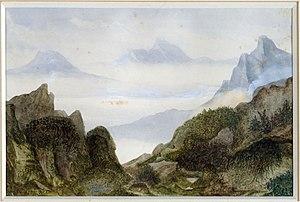
George Sand [ ʒɔʁʒ sɑ̃ːd], pseudonyme d'Amantine Aurore Lucile Dupin, par mariage baronne Dudevant, est une romancière, dramaturge, épistolière, critique littéraire et journaliste française, née à Paris le 1ᵉʳ juillet 1804 et morte au château de Nohant-Vic le 8 juin 1876. Elle compte parmi les écrivains les plus prolifiques, avec plus de 70 romans à son actif et 50 volumes d'œuvres diverses dont des nouvelles, des contes, des pièces de théâtre et des textes politiques.